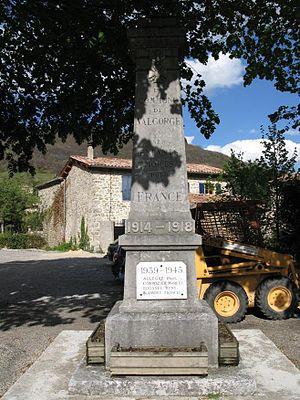
Monument aux morts de Valgorge
De 1920 à 1925, il se construit en moyenne 16 monuments par jour dans tout le pays, soldats, victoires, stèles ou simples plaques apposées dans les églises. Dans le département de l'Ardèche chaque commune a son monument s'incluant dans une catégorie de forme, statuaire et ornements que nous retrouvons sur l'ensemble des monuments français.